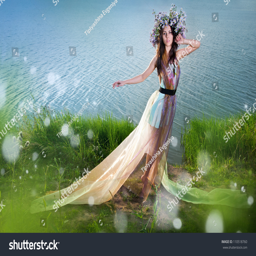
the girl in the wreath stands against the backdrop of beautiful scenery